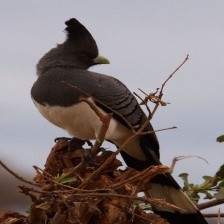
Species: GO AWAY BIRD
Scientific name: CORYTHAIXOIDES CONCOLOR